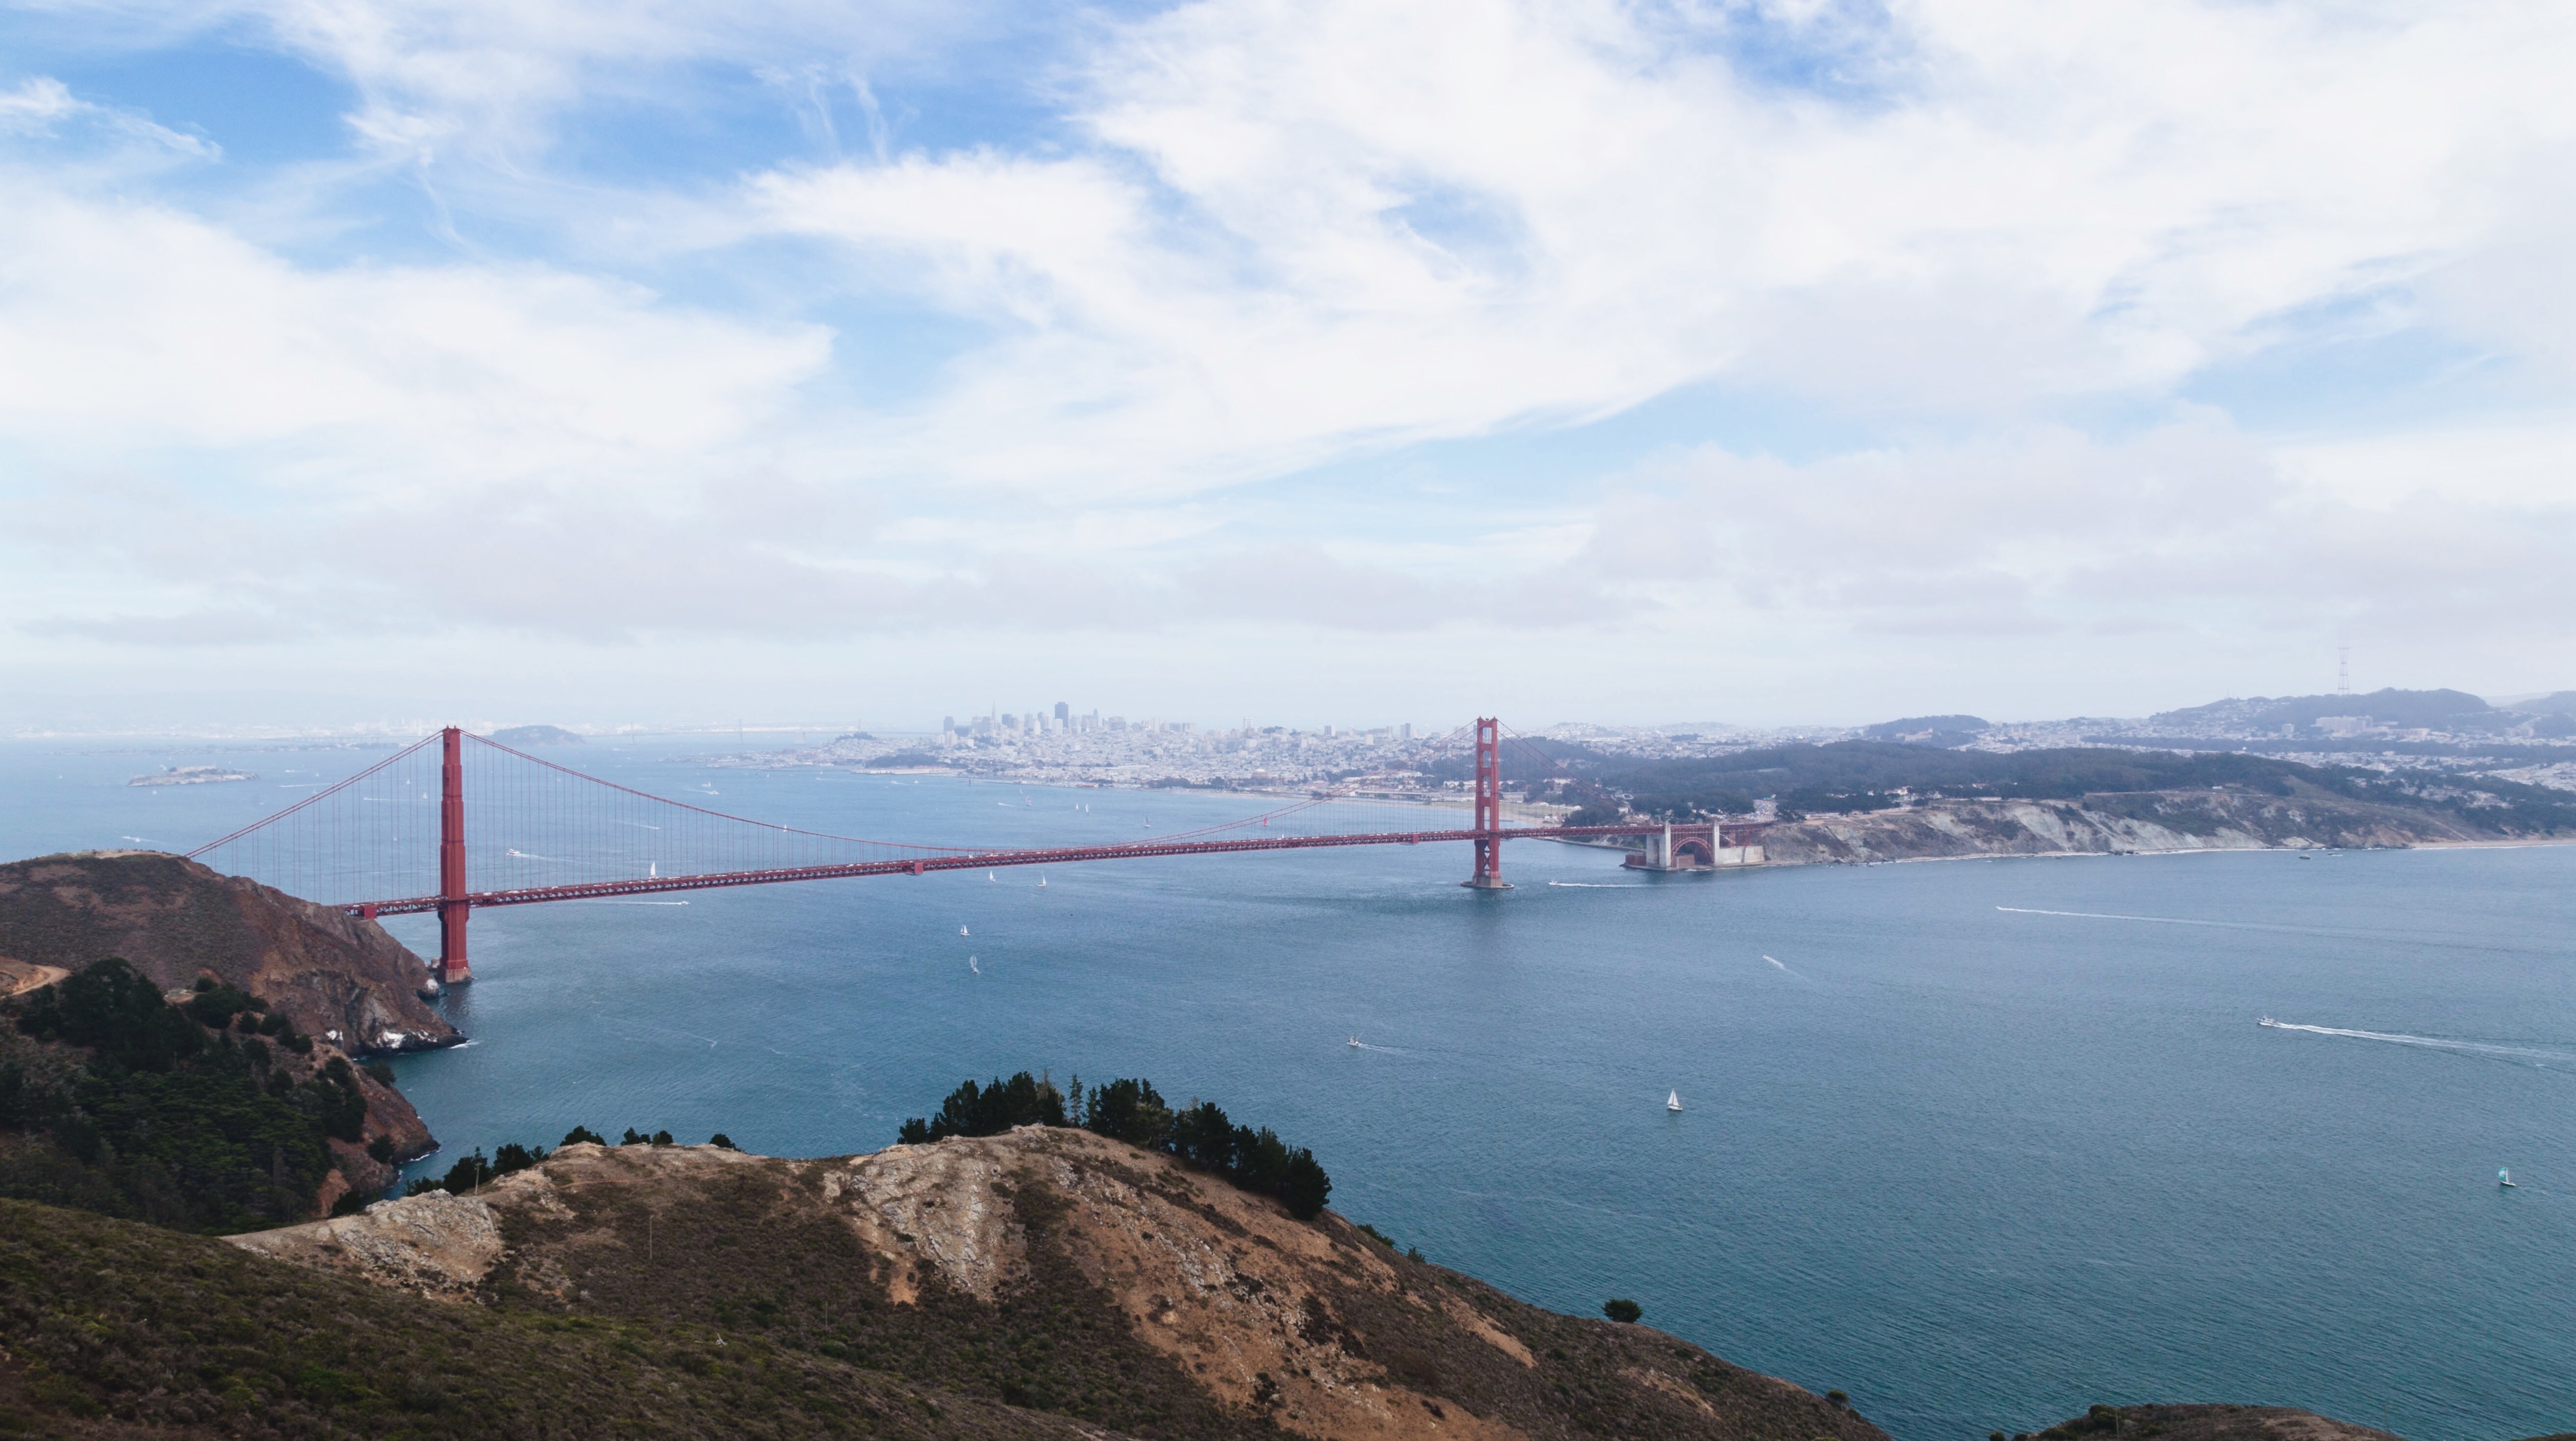
sea, coast, water, ocean, bridge, hill, shore, golden gate bridge, san francisco, usa, bay, reservoir, infrastructure, cape, public domain images